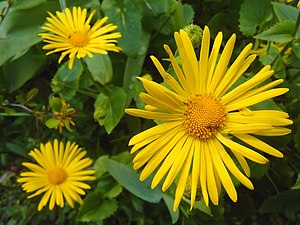
Balkangemserod
Balkangemserod er en europæisk planteart i kurvblomst-familien. Som dens navn indikerer, er den hjemmehørende i det sydøstlige Europa, hvor dens udbredelse strækker sig over Italien, Grækenland, Balkan, Ungarn, Moldova, Ukraine, det sydlige Rusland, Tyrkiet og alle lande i Kaukasus. Det er også almindeligt dyrket som en prydplante.